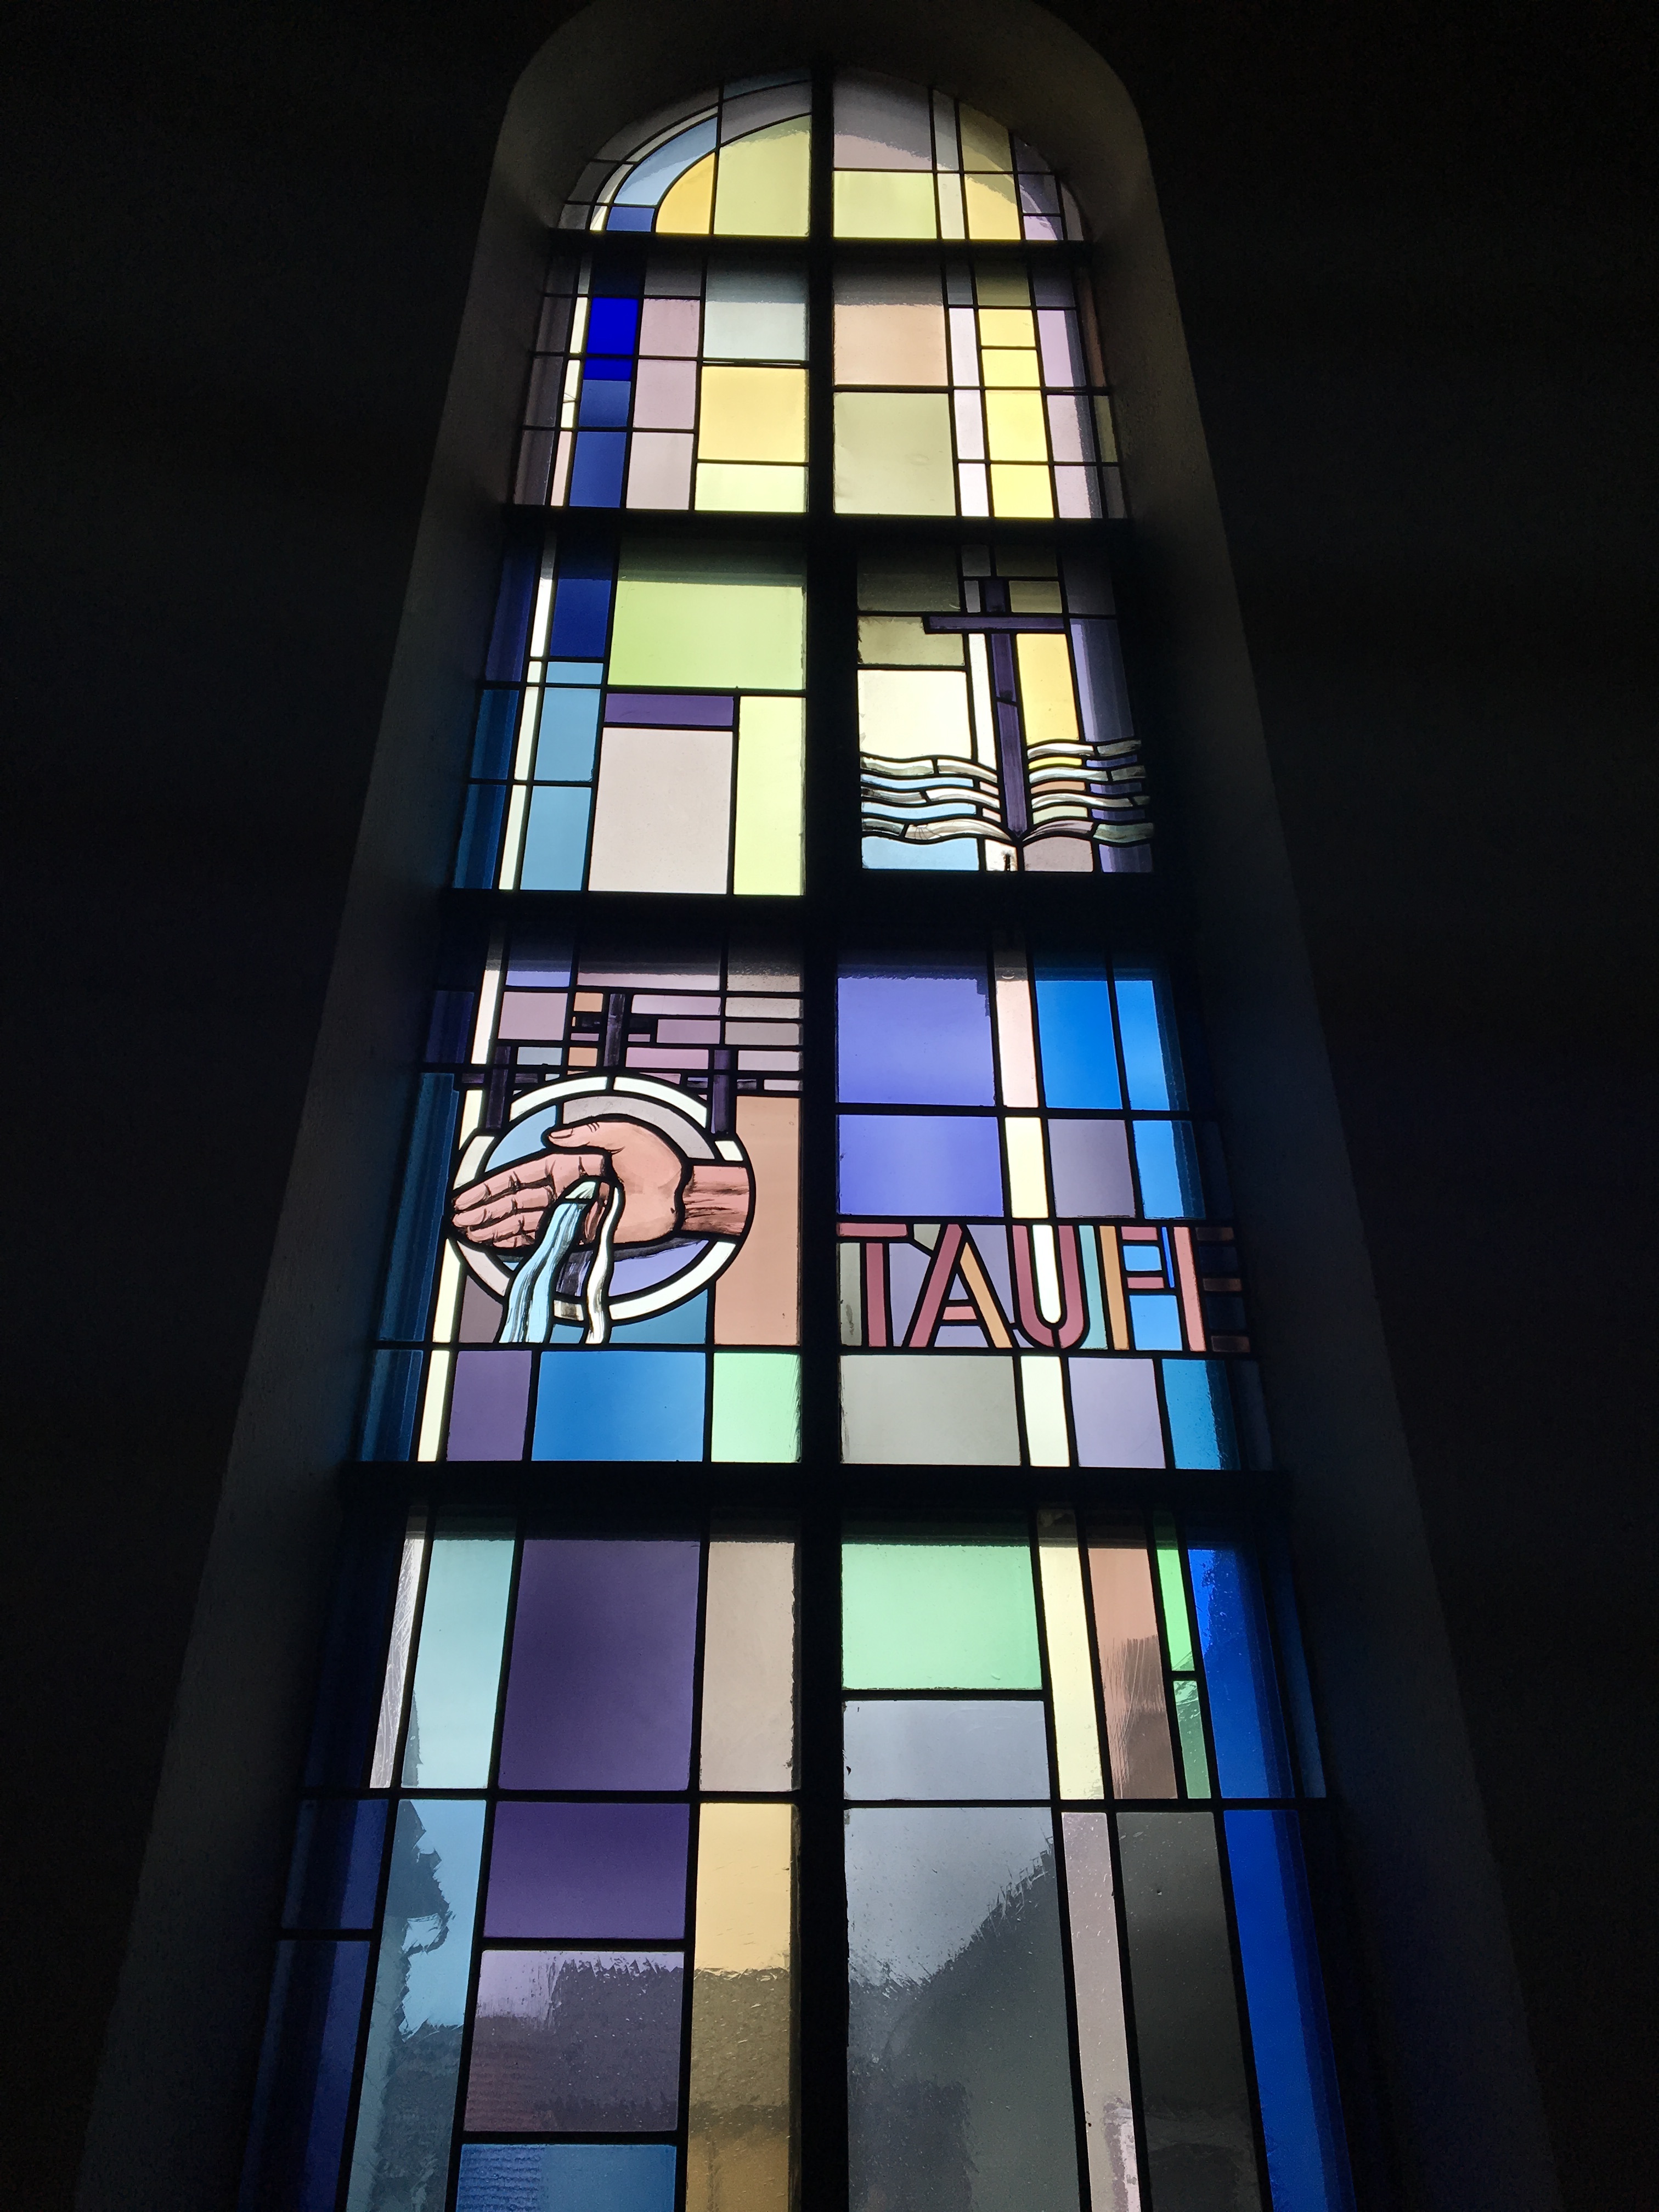
light, architecture, window, glass, skyscraper, line, reflection, color, facade, blue, church, black, colorful, christian, lighting, material, stained glass, bible, festival, faith, symmetry, germany, holy, shape, baptism, daylighting, tuttlingen